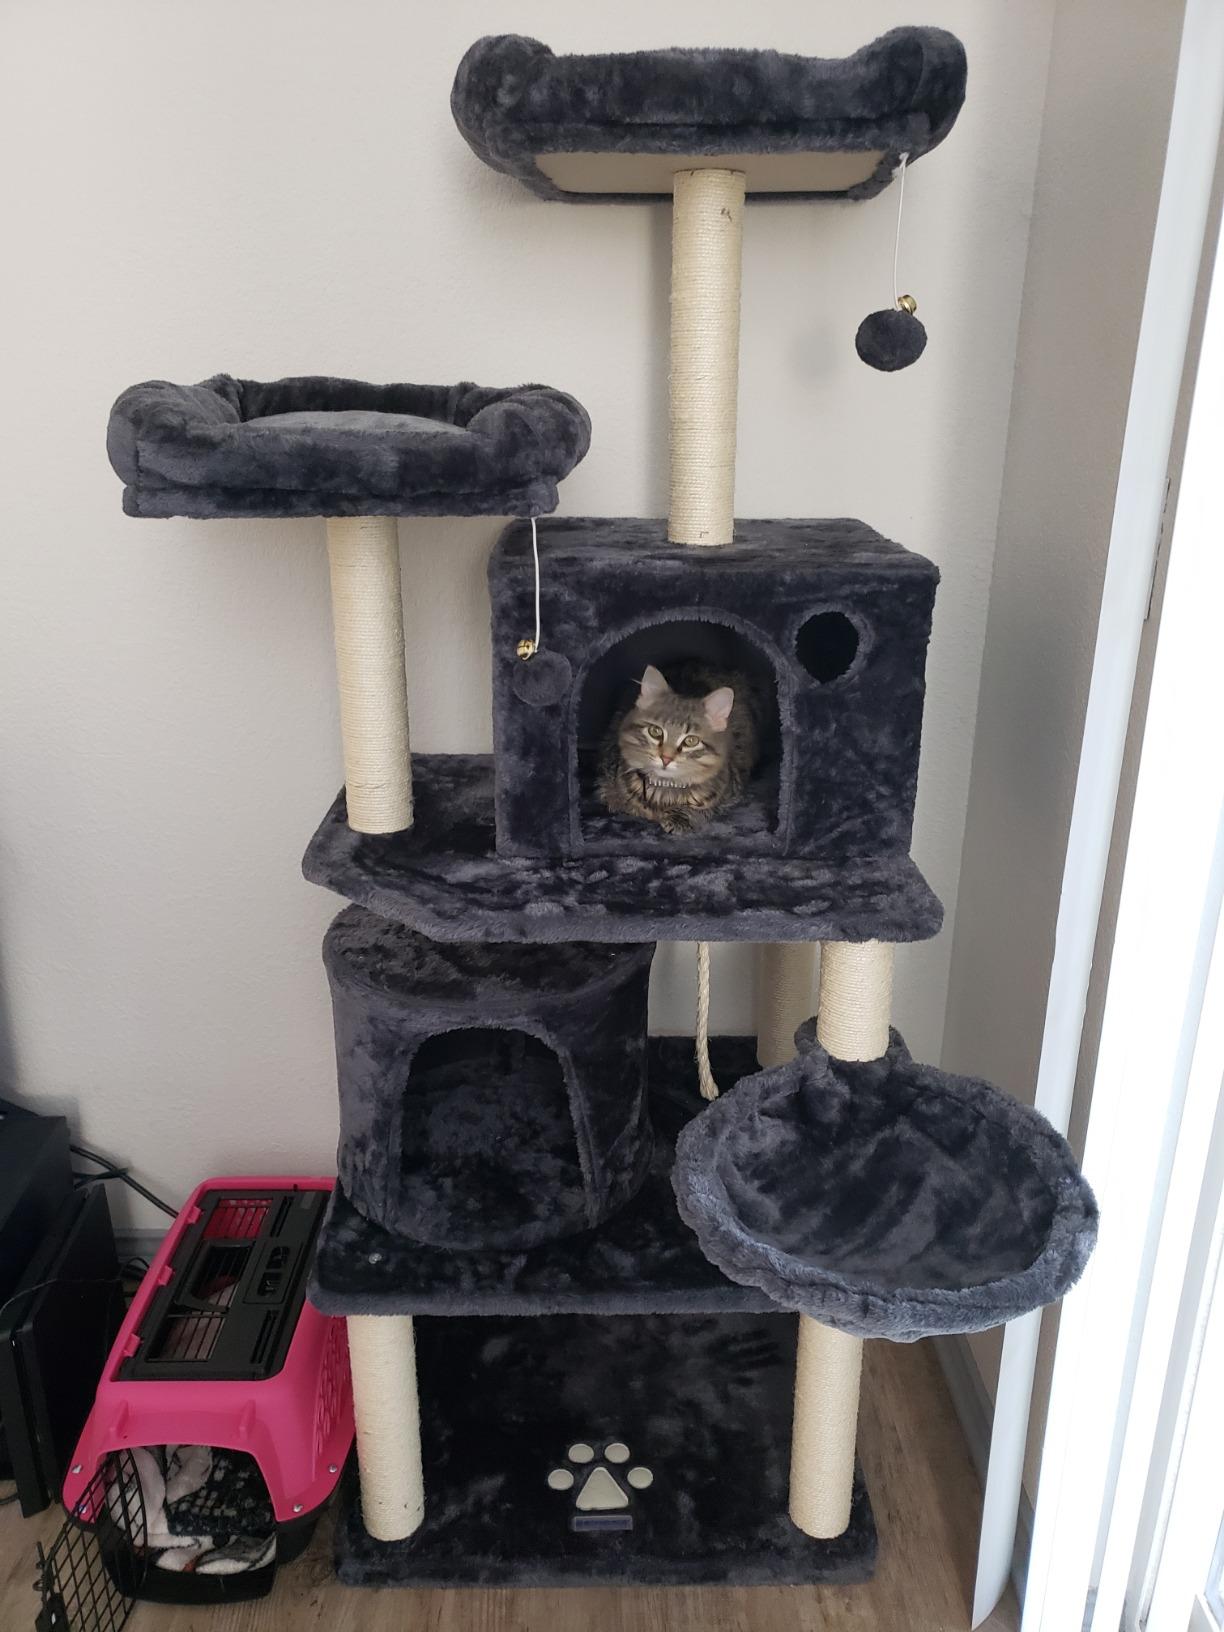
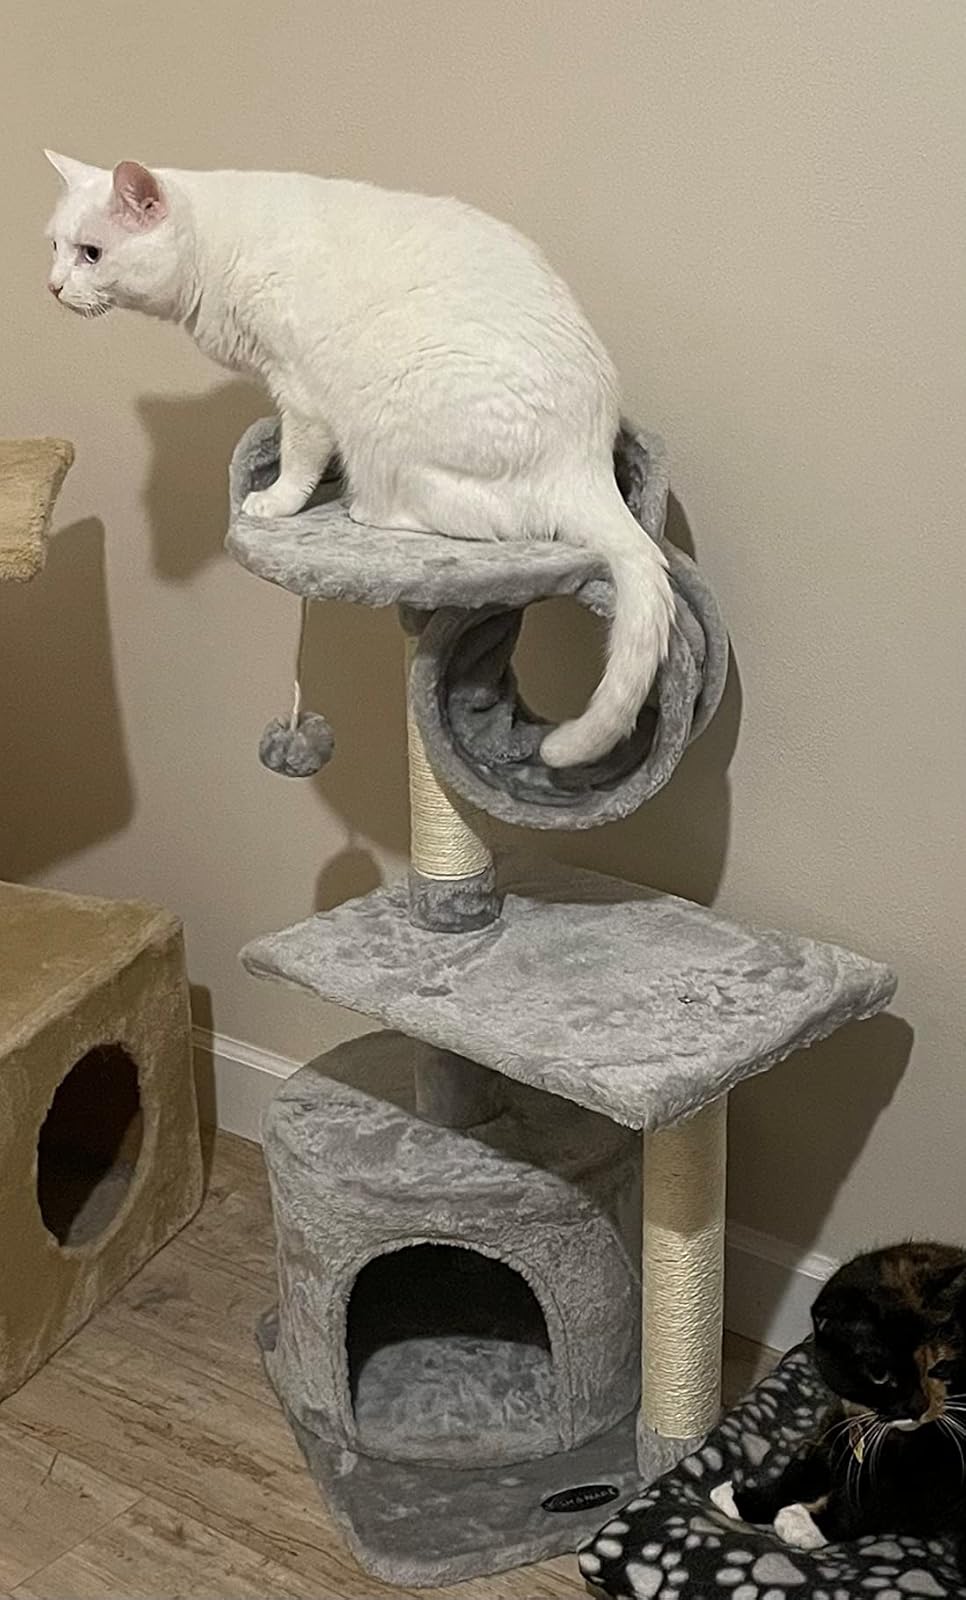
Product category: items_cat tree
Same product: no